List of African-American historic places

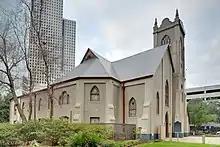
Antioch Missionary Baptist Church, Houston TX

The story of the African Americans begins in Africa. Early histories of Africa considered it the 'Dark Continent', both in the sense of the color of its people, but also for its lack of known civilizations. Studies beginning in the 1960s have found a rich history of civilization, including arts, architecture, public thought and major civilizations. The story of African Americans builds from these roots and can be traced through historic sites associated with the slave trade in America: